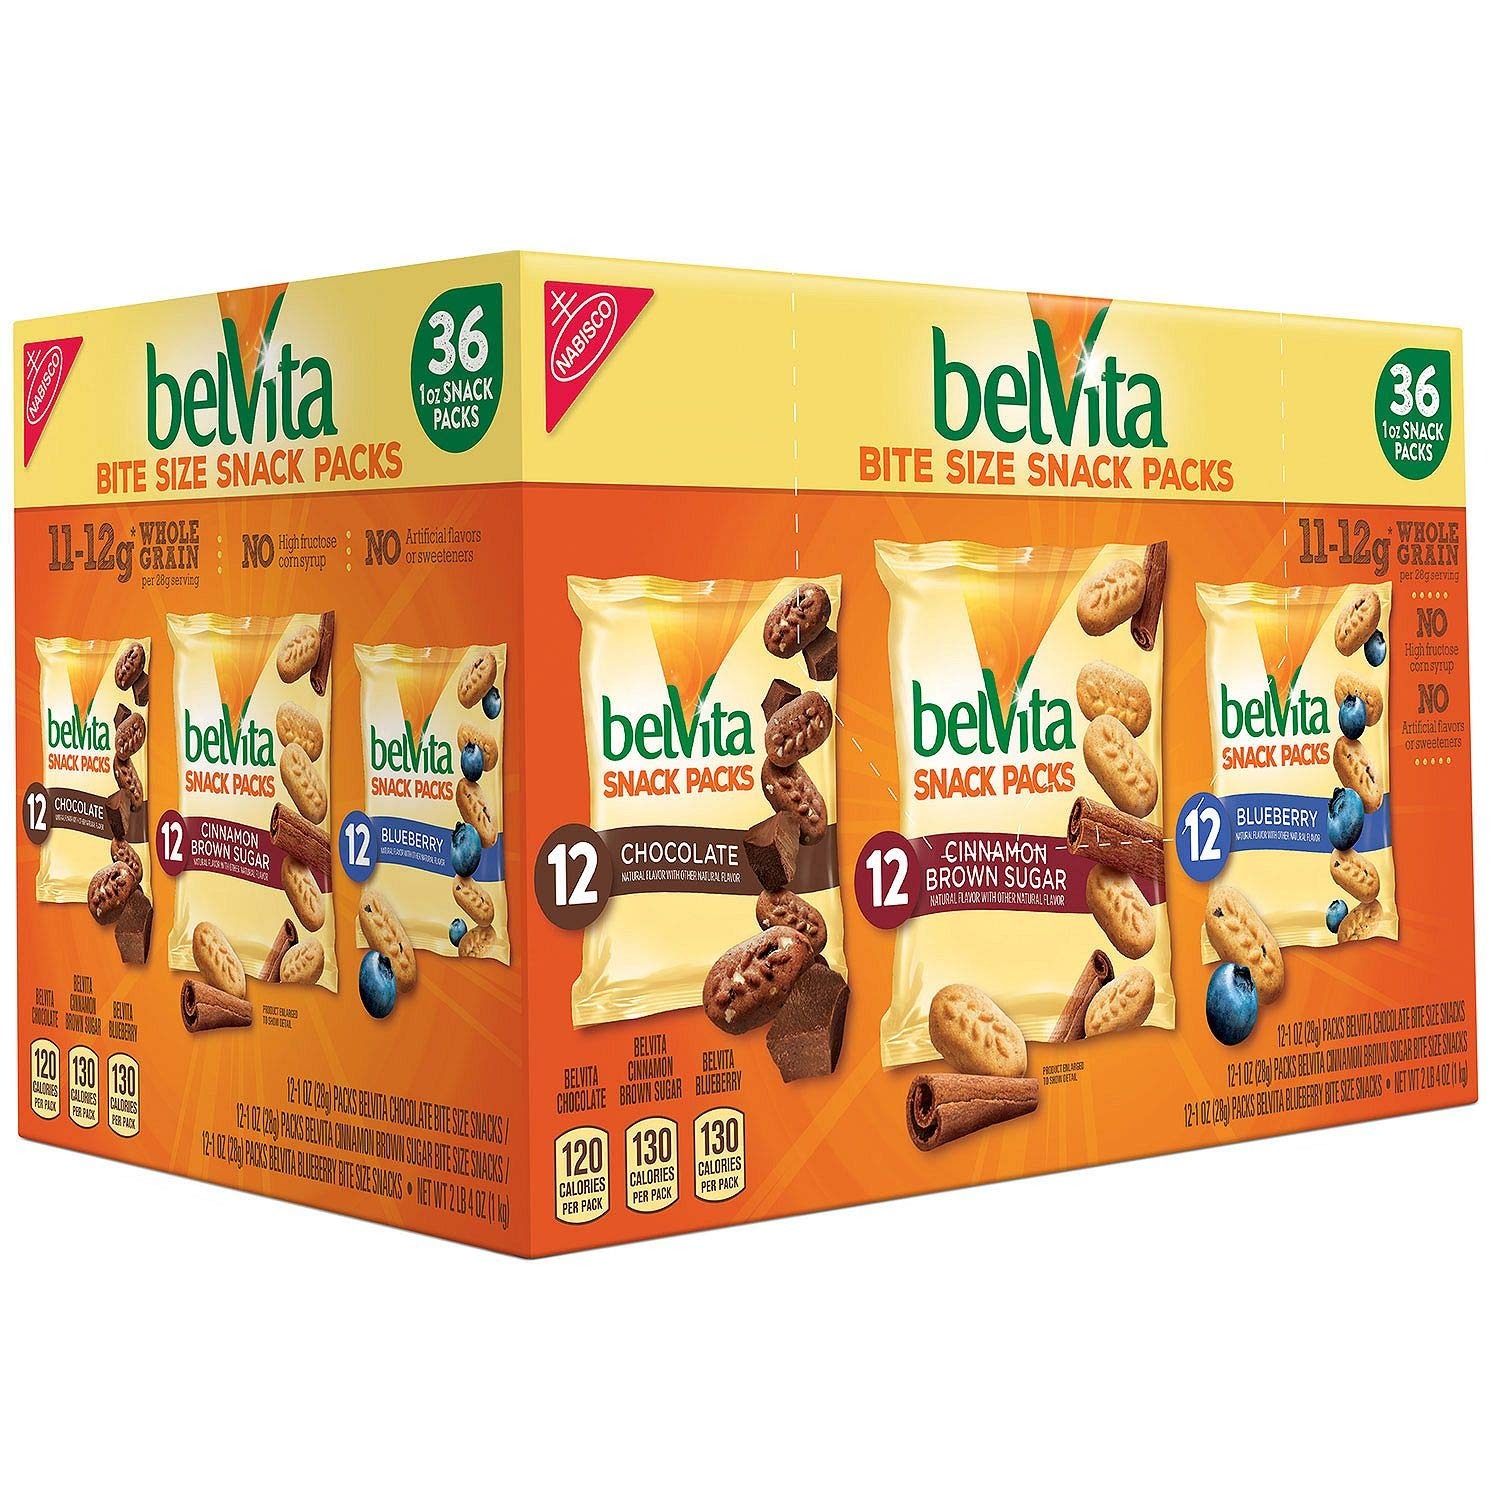
Item Name: belVita Bites Variety Pack (1 oz, 36 count.)
Product Description: belVita Bites Variety Pack gives you the perfect selection of healthy and tasty snacks that you can eat anywhere you go and at any time of the day. These are small, serving-sized bags that are easy to eat on the go.
Value: 1.0
Unit: Count

Price: 14.48